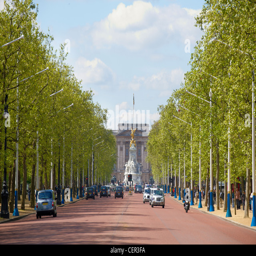
palace viewed on a spring day